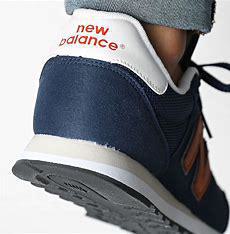
Brand: New
Model: Balance Lifestyle